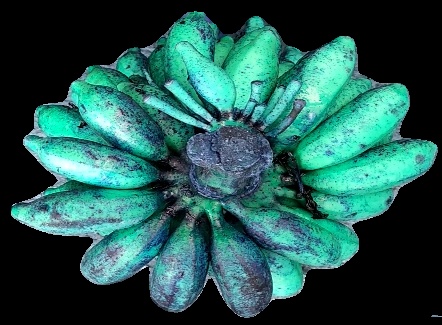
Variety: rasbale
Grade: grade3